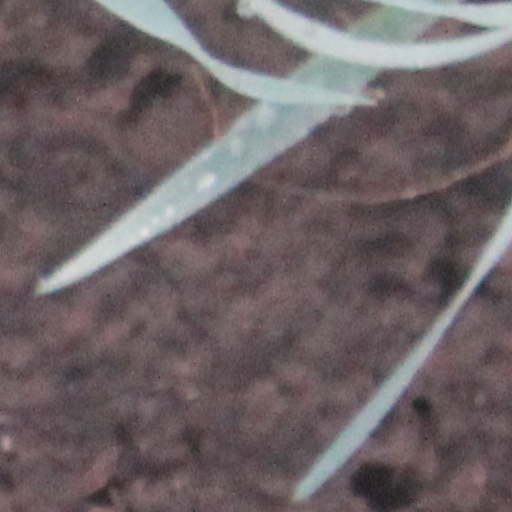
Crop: wheat